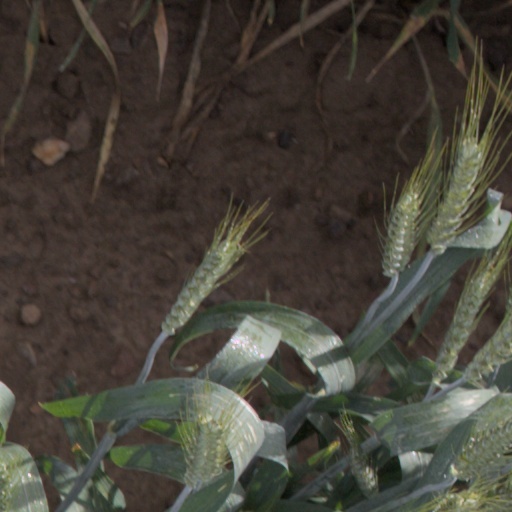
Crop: wheat